Dorothy L. Sayers

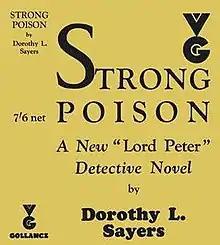
Second of Sayers's two 1930 novels

Other reviewers wrote of a "well-written and pulsating mystery story, with an astonishing number of clues cleverly evolved, and totally unexpected conclusion", and a "pleasantly-going and smartly-written detective story"; another commented, "Miss Sayers is frankly out to thrill us; but her novel is something far other than a typical shocker. Her characters (especially her hero) are very much alive, and she has an admirable narrative style and great constructive skill". With this second novel, Sayers was being compared with the established crime novelist Agatha Christie as an author of detective stories that were also entertaining novels about human beings.